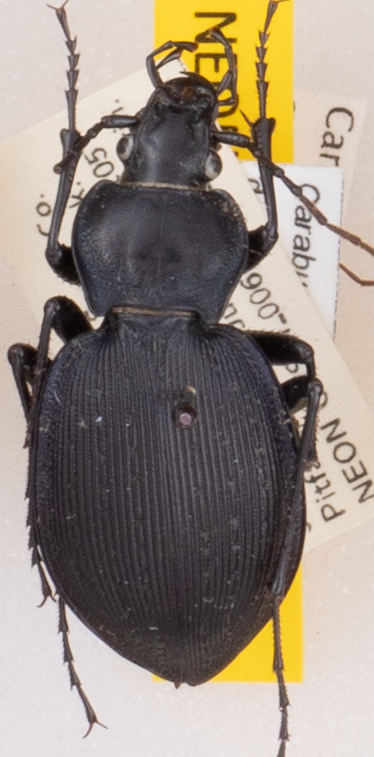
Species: Carabus goryi
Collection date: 2022-06-07
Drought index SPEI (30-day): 1.69
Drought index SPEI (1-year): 0.738
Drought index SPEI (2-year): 1.354